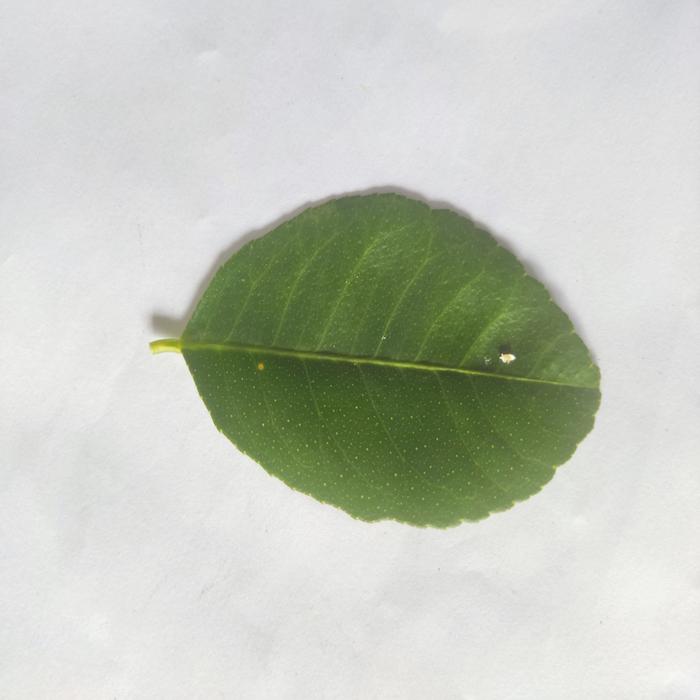
Crop: Lemon
Leaf condition: Healthy_Leaf